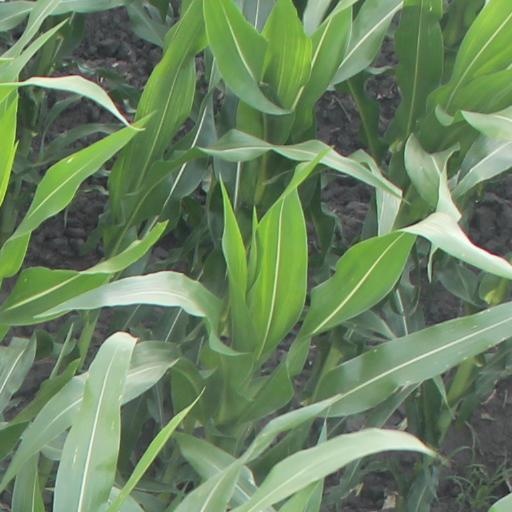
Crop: maize; corn